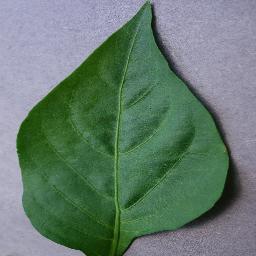
Label: Pepper,_bell___healthy